William Bell (photographer)

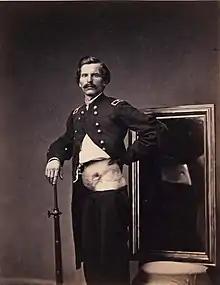
Bell's 1865 photograph of Union Army Major Henry A. Barnum's gunshot wound during the Civil War

Bell was born in Liverpool, England, in 1830. He immigrated to the United States with his parents as a young child. After his parents were killed in a cholera epidemic, he was raised by a Quaker family in Abington, Pennsylvania, outside of Philadelphia.